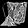
Label: Bag